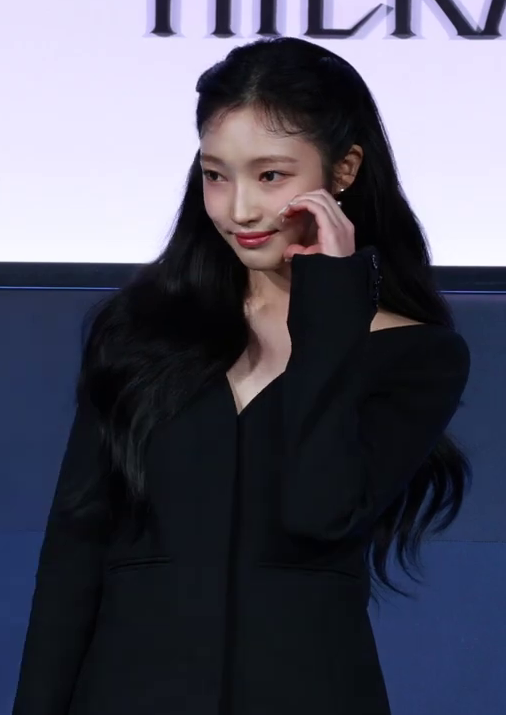
จี ฮเย-ว็อน

| name = จี ฮเย-ว็อน
| image = 240602 Ji Hye-won at Hierarchy press conference.png
| image_upright = 1.15
| caption = จี ในเดือนมิถุนายน ค.ศ. 2024
| birth_place = โซล, เกาหลีใต้
| other_names = ชเว ฮเย-ว็อน
| education = Korea National University of Arts|มหาวิทยาลัยศิลปะแห่งชาติเกาหลี
| occupation = นักแสดง
| years_active = ค.ศ. 2019–ปัจจุบัน
| agent = KeyEast
จี ฮเย-ว็อน (; เกิดเมื่อวันที่ 30 มีนาคม ค.ศ. 1998) เป็นนักแสดงชาวเกาหลีใต้ เธอเป็นที่รู้จักจากบทบาทในละคร เช่น "เรื่องหัวใจ ไม่ไหวอย่าฝืน" (2020), "The Sound of Magic|โอม รักเอยจงมา" (2022), "1987: ย้อนอดีต เปลี่ยนอนาคต" (2023)และ "วังวนสงครามชนชั้น" (2024)
== ชีวิตในวัยเด็กและการศึกษา ==
ฮเยว็อนมีความสนใจในการแสดงและคิดจะเป็นนักแสดงตั้งแต่ปีแรกของชั้นมัธยมปลาย แต่พ่อแม่ของเธอคัดค้านการตัดสินใจนี้เนื่องจากต้องการให้เธอศึกษาเล่าเรียน ฮเยว็อนยังได้รับการสนับสนุนจากปู่ย่าและยายที่มีความสนใจในศิลปะและเห็นด้วยกับการตัดสินใจของเธอ ต่อมาเธอได้เข้าศึกษาในสาขาวิชาภาษาอังกฤษและเรียนภาษาอังกฤษจนถึงปีสุดท้ายของชั้นมัธยมปลาย ในปีที่สามของมัธยมปลาย เธอเข้าเรียนในโรงเรียนกวดวิชาเตรียมสอบเข้ามหาวิทยาลัยและศึกษาต่อเนื่องเป็นเวลา 7 ถึง 8 เดือน หลังจากจบมัธยมปลาย ฮเยว็อนเข้าเรียนที่ Korea National University of Arts|มหาวิทยาลัยศิลปะแห่งชาติเกาหลี และเข้าร่วมในภาควิชาการแสดง หลังจากที่ได้เรียนการแสดงมากมายแล้ว เธอได้เข้าร่วมกับ KeyEast
== อาชีพ ==
ในปี ค.ศ. 2019 จีได้เดบิวต์ในฐานะนักแสดงในละครเรื่อง "Justice (South Korean TV series)|Justice" โดยเธอรับบทเป็นเหยื่อข่มขืนชื่อจาง ยอง-มี ซึ่งเธอได้รับคำชื่นชมในเชิงบวกจากบทบาทนี้
== ผลงานการแสดง ==
=== ละครโทรทัศน์ ===
| class="wikitable plainrowheaders"
|-
! scope="col" | ปี
! scope="col" | ชื่อเรื่อง
! scope="col" | บทบาท
! scope="col" | หมายเหตุ
! scope="col" class="unsortable" |
|-
! scope="row" | 2019
| "Justice (South Korean TV series)|Justice"
| จาง ยอง-มี
|
| style = "text-align:center" |
|-
! scope="row" rowspan="2" | 2020
| "คุณหมอโรแมนติก"
| ซอ เซ-ยอง
| ซีซั่น 2
| style = "text-align:center" |
|-
| "เรื่องหัวใจ ไม่ไหวอย่าฝืน"
| อี อา-รึม
|
| style = "text-align:center" |
|-
! scope="row" | 2023
| "1987: ย้อนอดีต เปลี่ยนอนาคต"
| โก มี-ซุก
|
| style = "text-align:center" |
|
=== เว็บซีรีส์ ===
| class="wikitable plainrowheaders"
|-
! scope="col" | ปี
! scope="col" | ชื่อเรื่อง
! scope="col" | บทบาท
! scope="col" class="unsortable" |
|-
! scope="row" | 2022
| "The Sound of Magic|โอม รักเอยจงมา"
| แบค ฮา-นา
| style = "text-align:center" |
|-
! scope="row" | 2024
| "วังวนสงครามชนชั้น"
| ยุน ฮี-รา
| style = "text-align:center" |
|
== อ้างอิง ==
== แหล่งข้อมูลอื่น ==
*
*
หมวดหมู่:นางแบบเกาหลีใต้
หมวดหมู่:บุคคลที่ยังมีชีวิตอยู่
หมวดหมู่:นักแสดงละครโทรทัศน์หญิงชาวเกาหลีใต้
หมวดหมู่:บุคคลจากโซล
หมวดหมู่:นักแสดงหญิงจากโซล